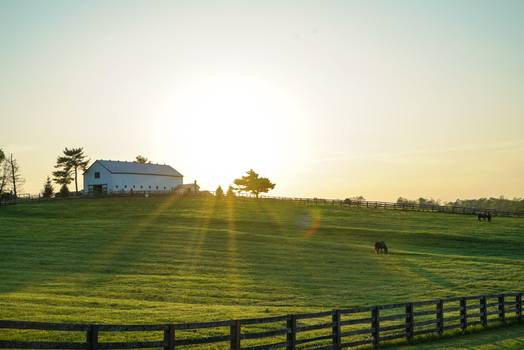
Label: No Watermark